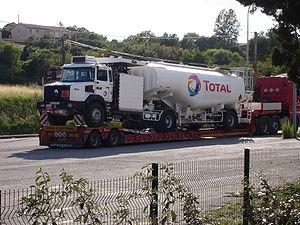
France, Haute-Garonne(31), Castanet-Tolosan, camion Total en panne